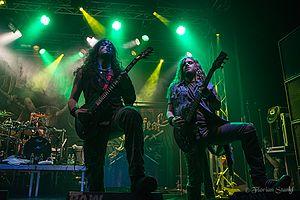
Le Krampus est une créature mythique anthropomorphe et munie de cornes, fréquemment décrite comme « mi-chèvre, mi-démon » et présente dans un certain nombre de folklores européens, comme l'Autriche, la Bavière, la Croatie, la République tchèque, la Hongrie, l'Italie du Nord et le Tyrol du Sud, la Slovaquie et la Slovenie ainsi que le Liechtenstein. Ces folklores lui donnent pour rôle, à l'époque de Noël, de punir les enfants s'étant mal conduits. Il est fréquemment associé à saint Nicolas lors de la fête homonyme, qui, lui, récompense les enfants avec des cadeaux. Son origine reste mal connue, mais certains anthropologues et folkloristes lui attribuent une origine pré-chrétienne.